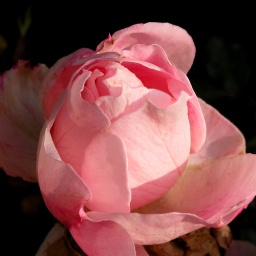
A pink rose at a neighbours house still hanging in after several frosts.